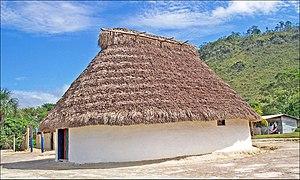
La plomberie est un métier très ancien, dont l'origine remonte à la construction des pyramides en Égypte antique ; attesté par des tuyaux en cuivre vieux de 4 500 ans, c'est un métier qui n'a cessé de s'améliorer et de se développer au cours des siècles et des générations de plombiers qui l'on servi.